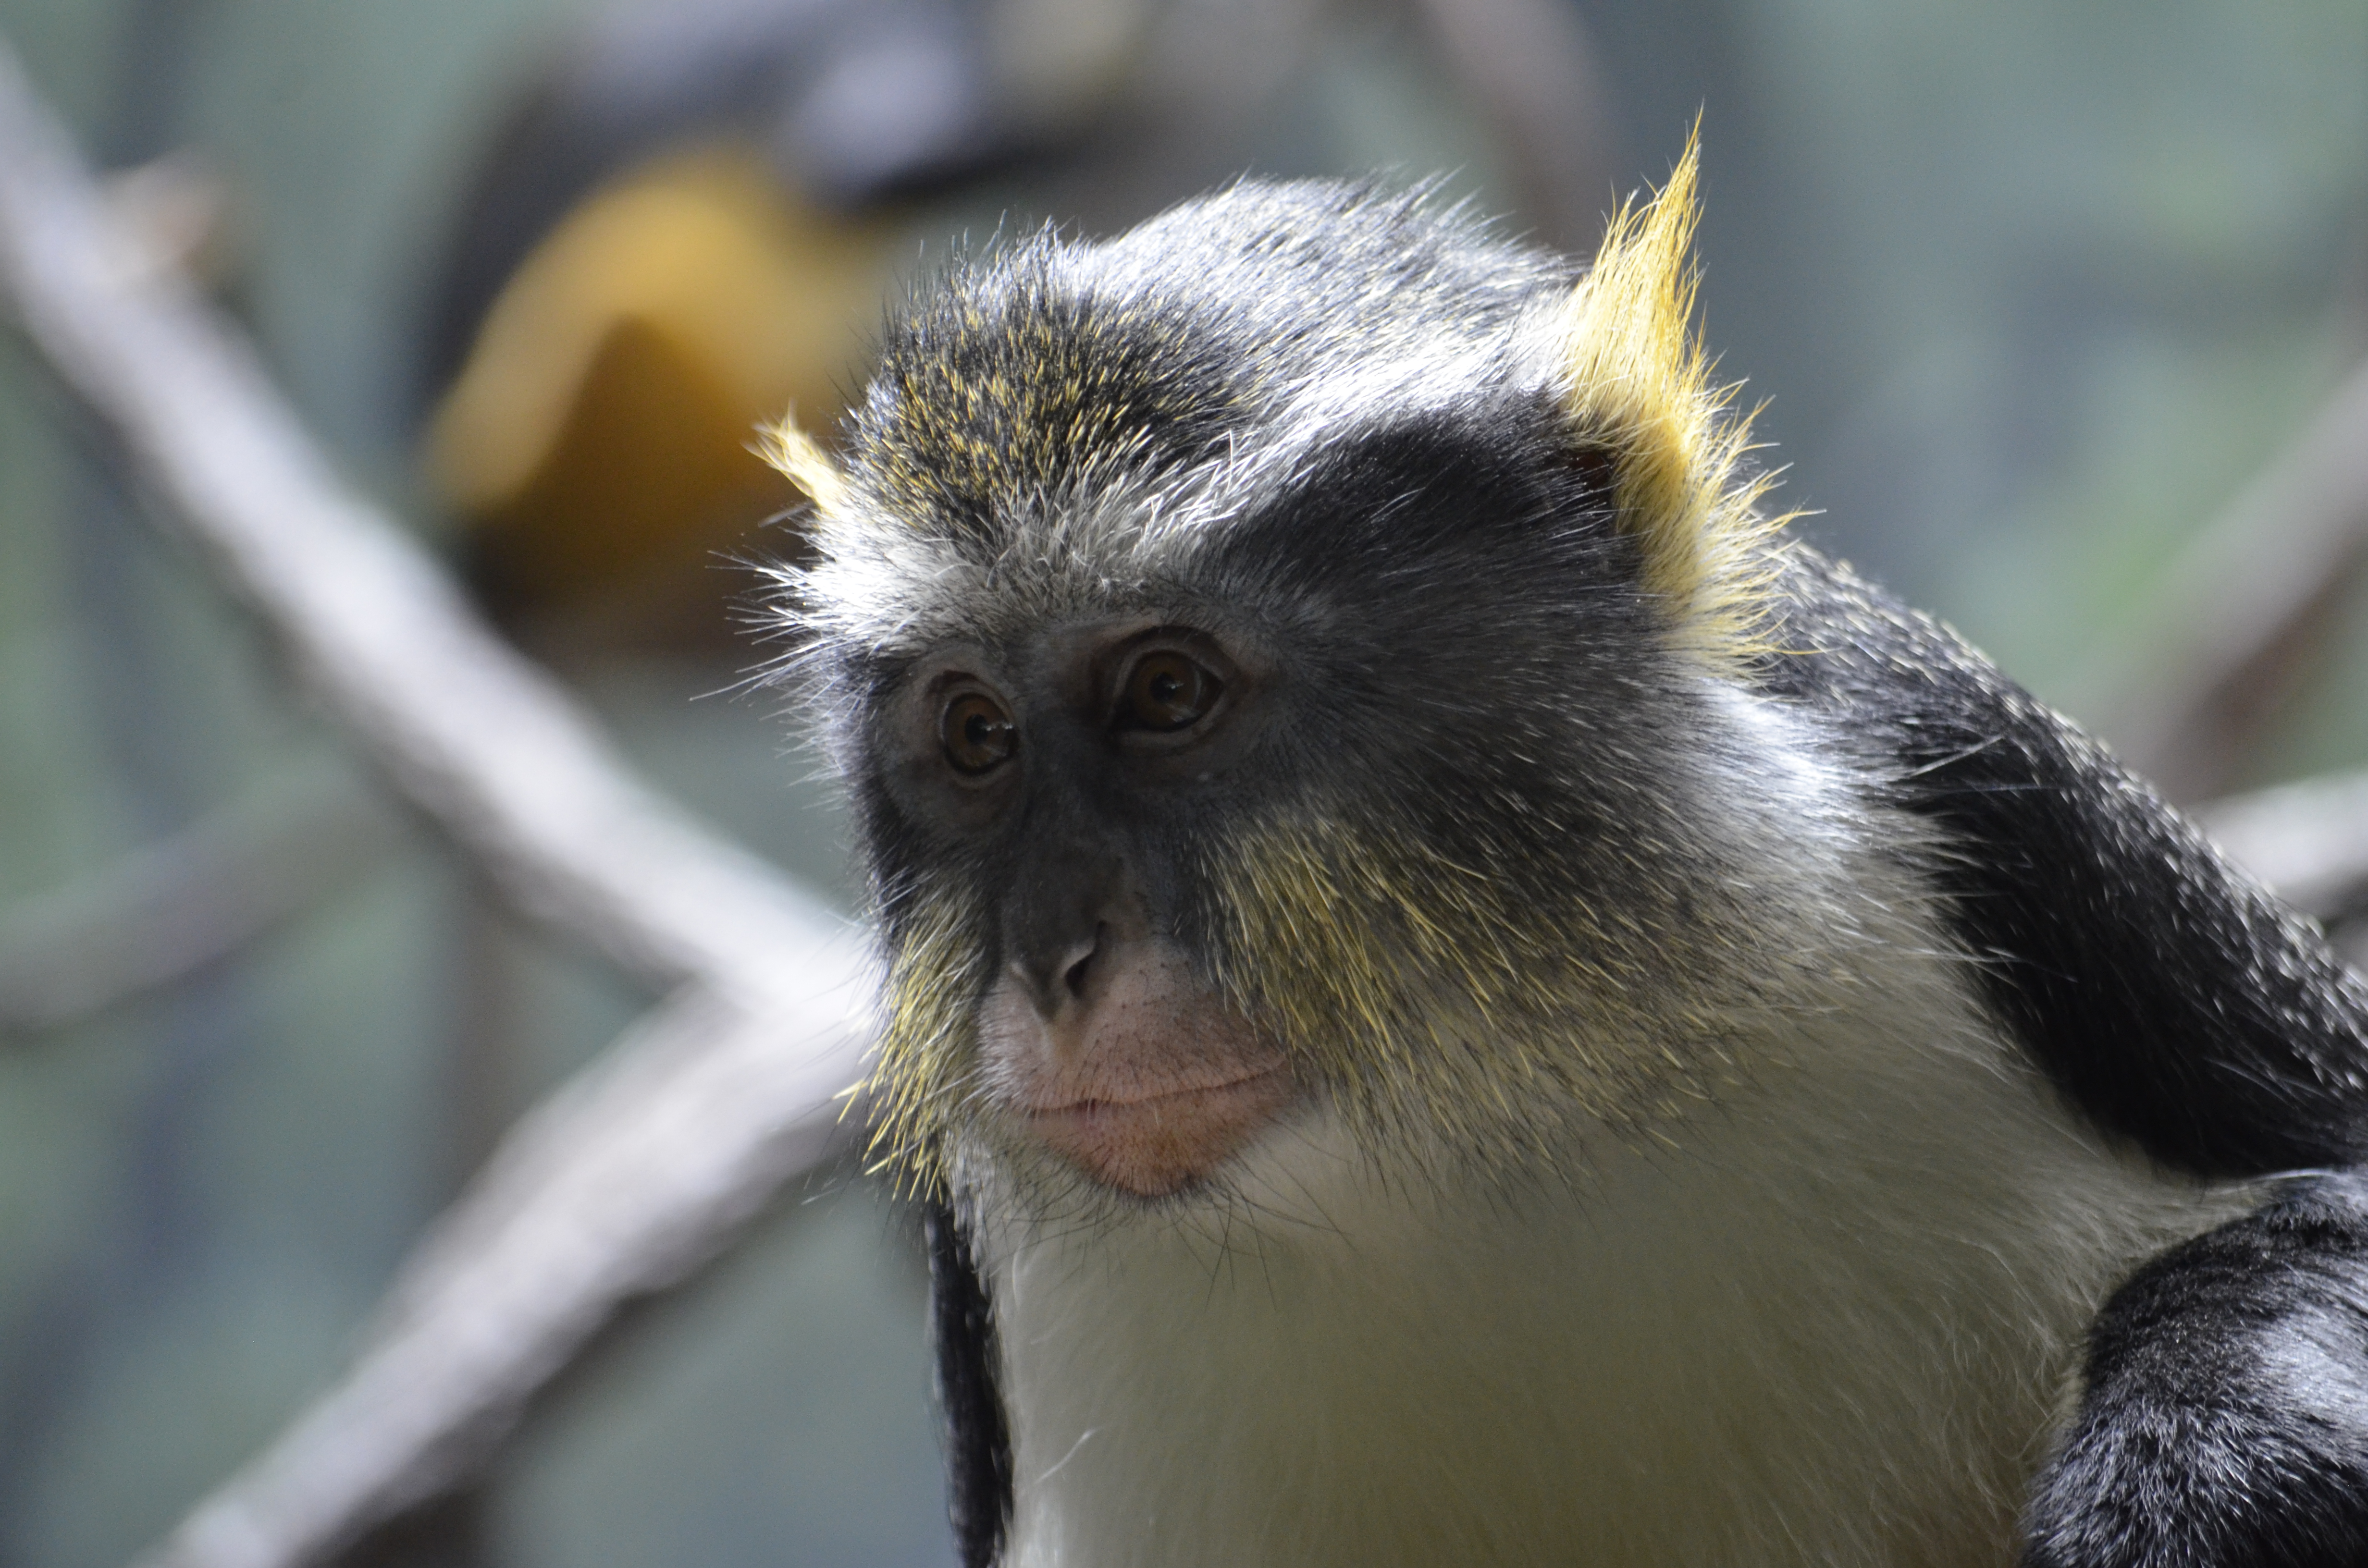
grey, monkey, mammal, vertebrate, old world monkey, new world monkey, primate, guenon, snout, macaque, terrestrial animal, langur, organism, wildlife, whiskers, marmoset